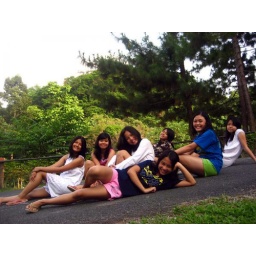
girls in the mountain of Makiling